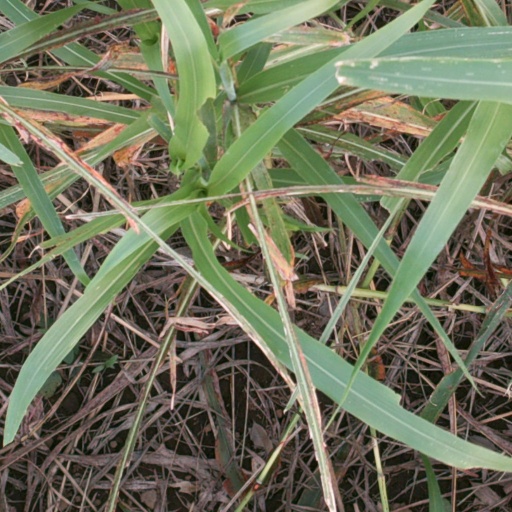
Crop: sorghum